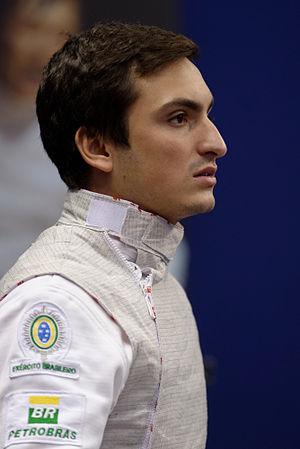
Le Brésilien Guilherme Toldo pendant le huitième de finales contre la Russie dans la compétition par équipes du Challenge international de Paris 2014 (Coupe du monde de fleuret hommes).